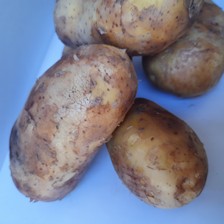
Label: others